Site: brandenburg
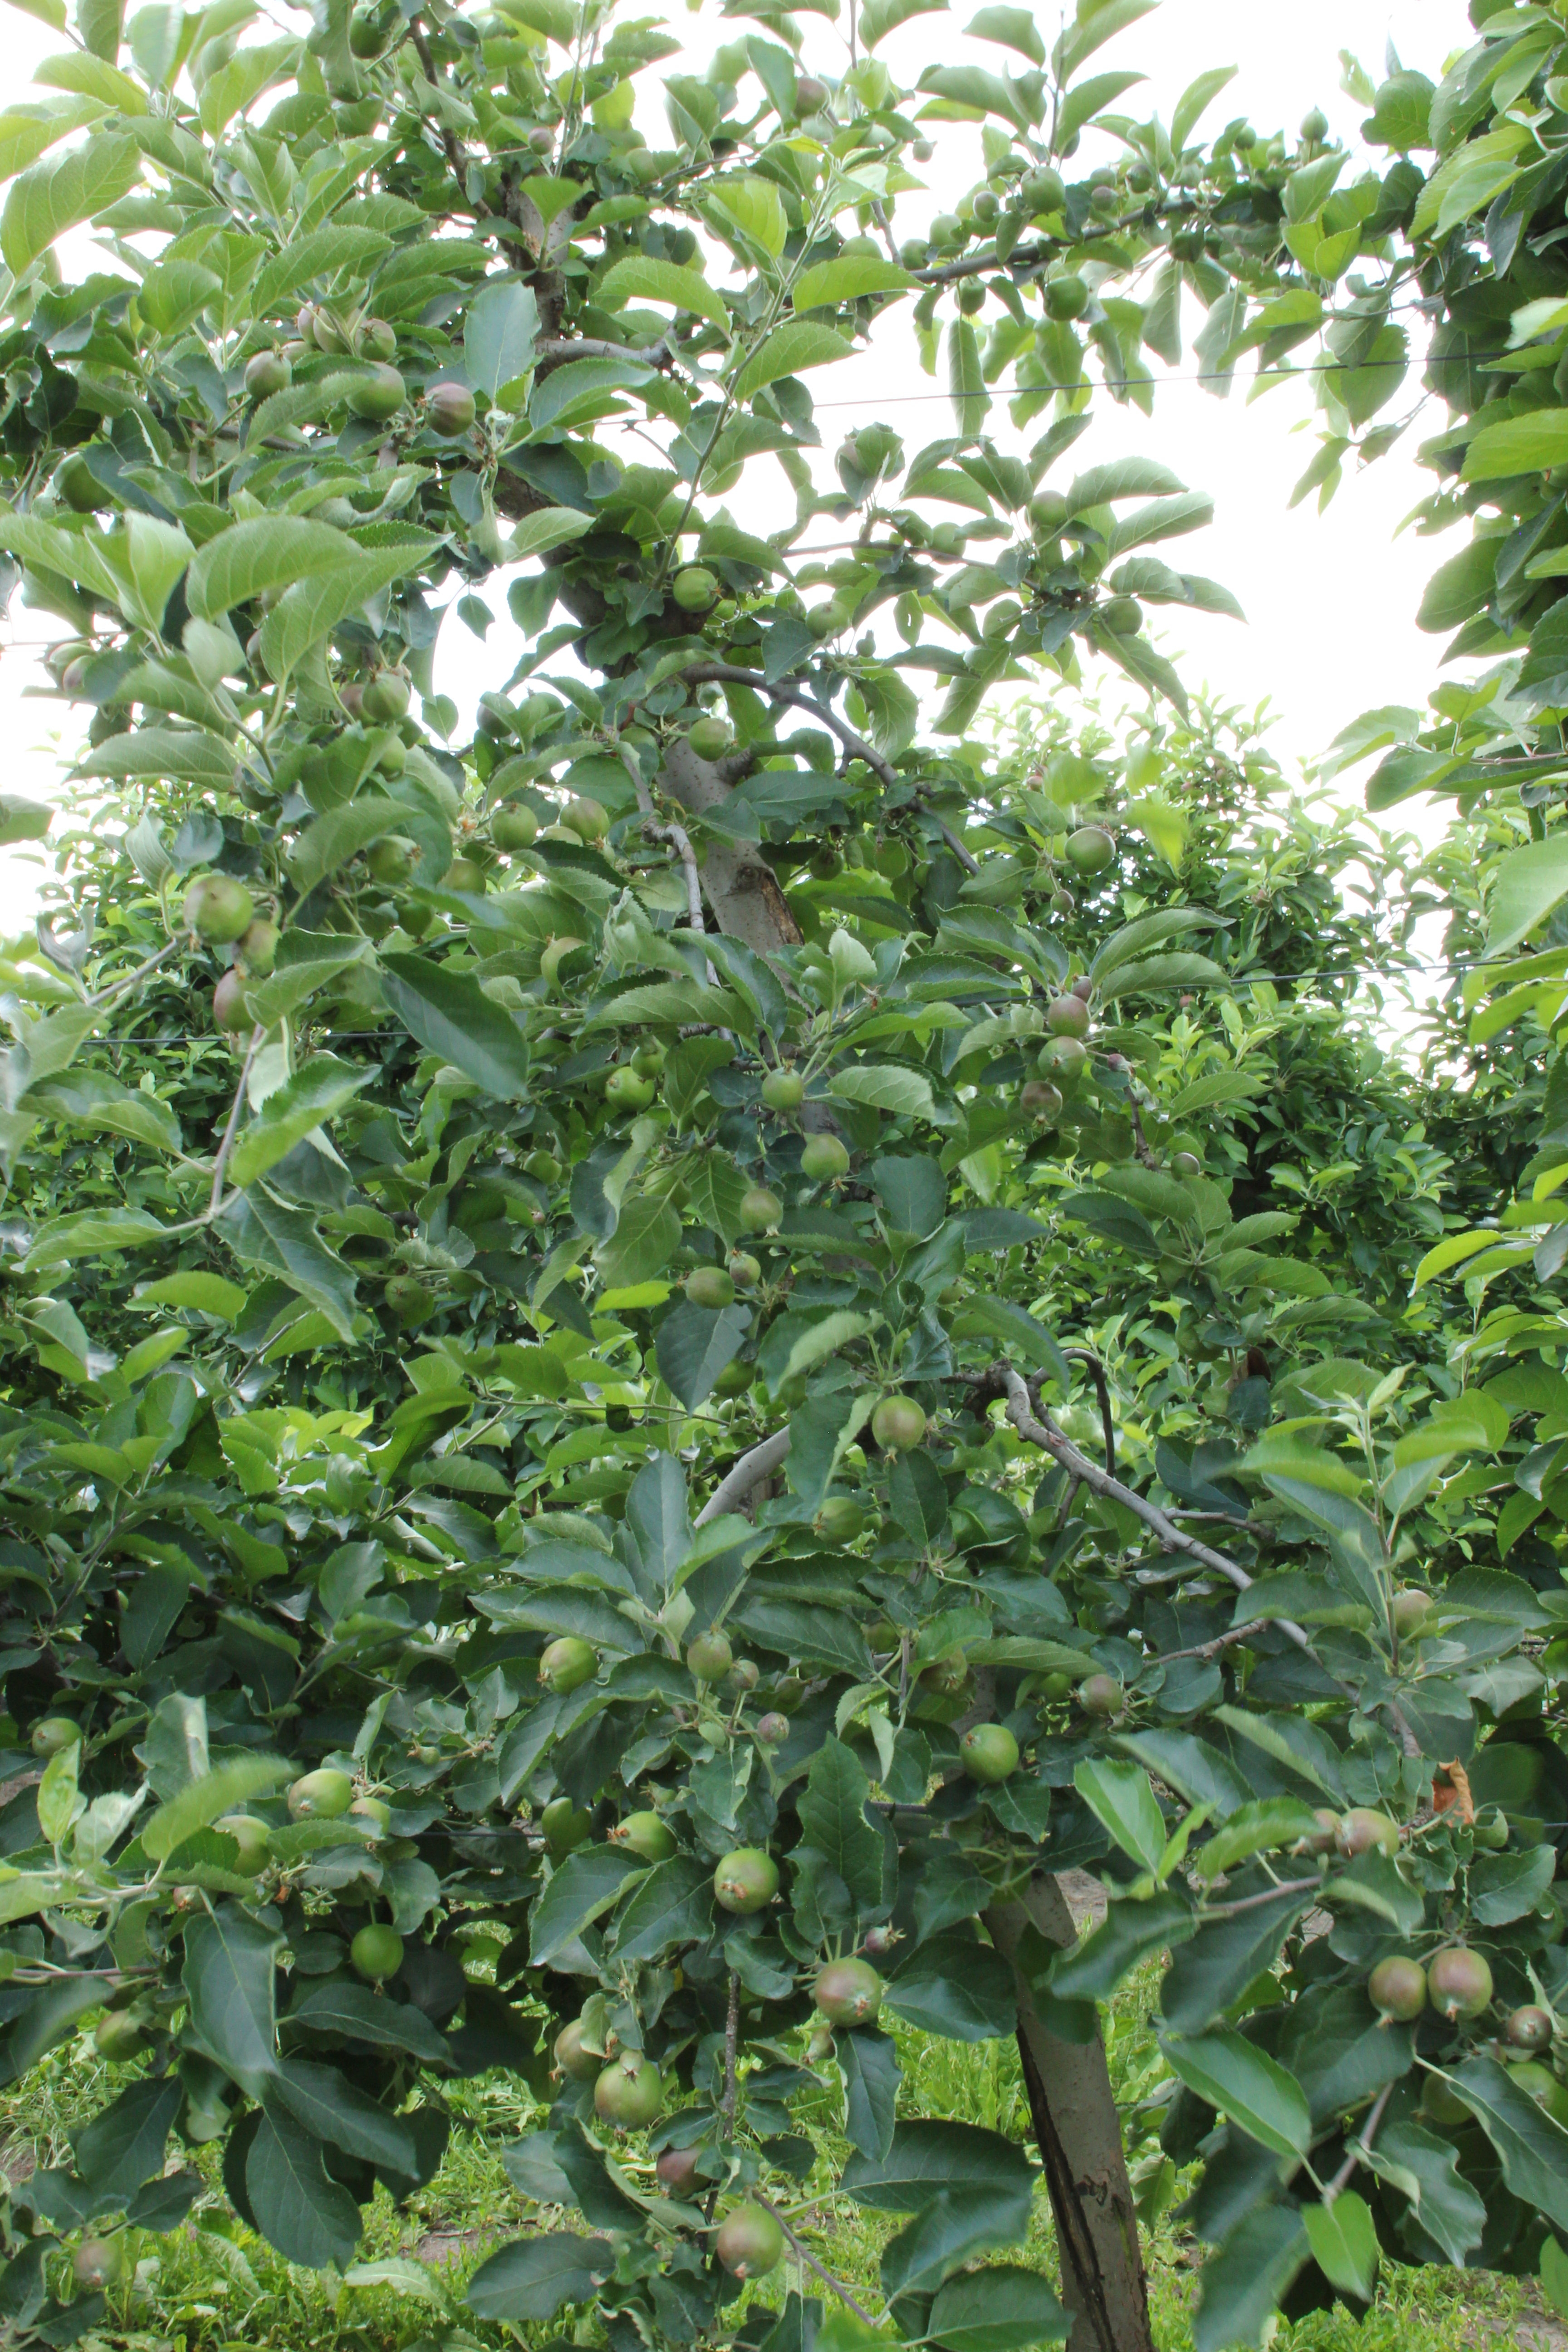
Growth stage (BBCH 73): Development of fruit